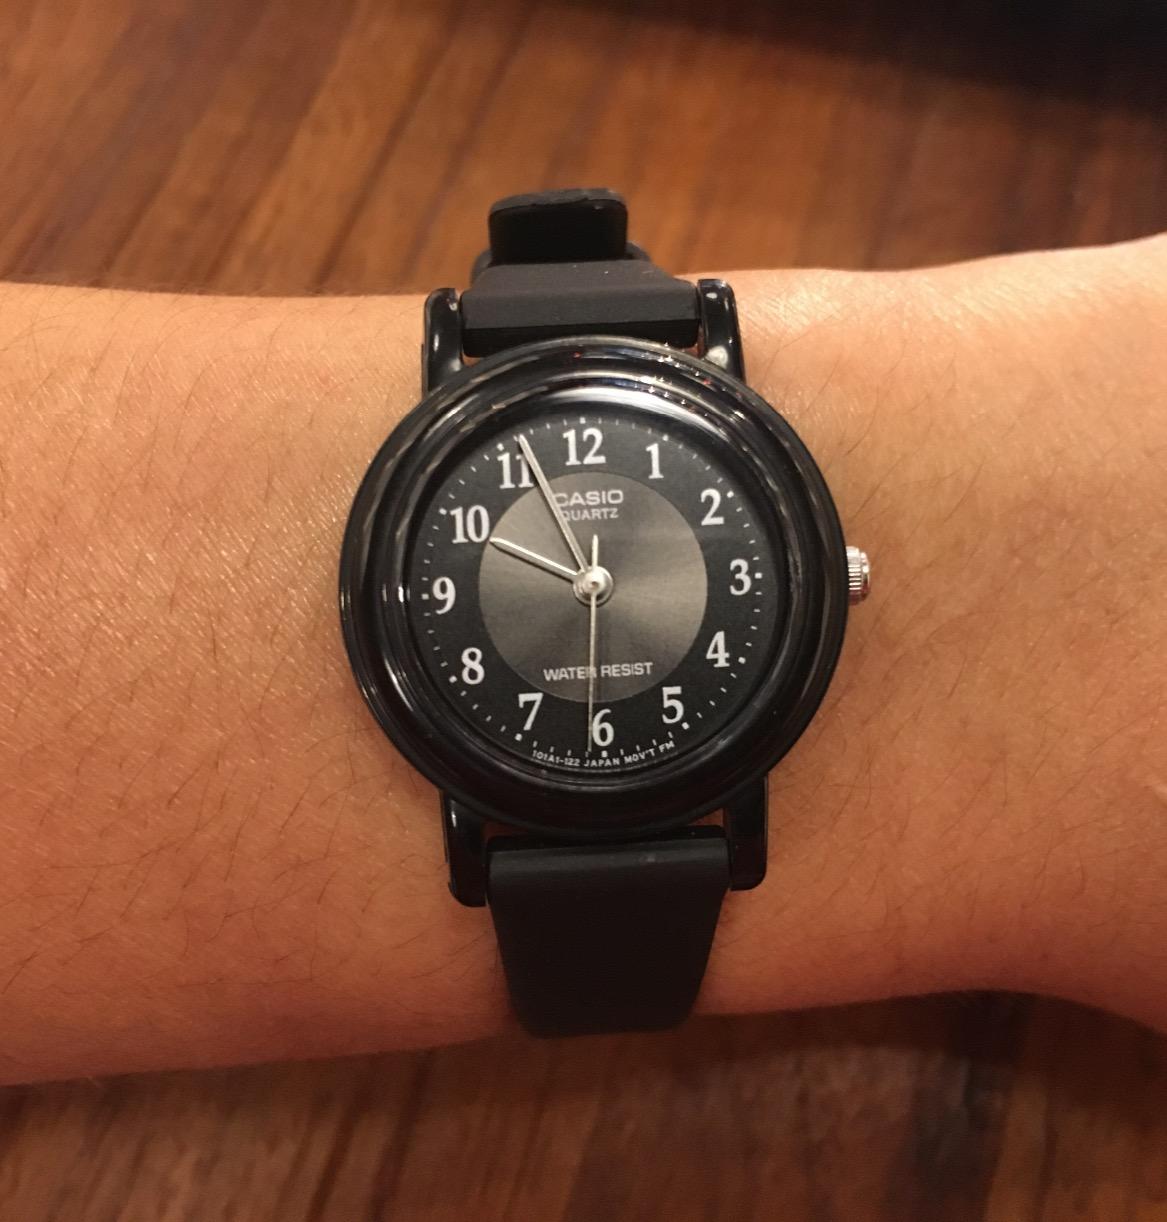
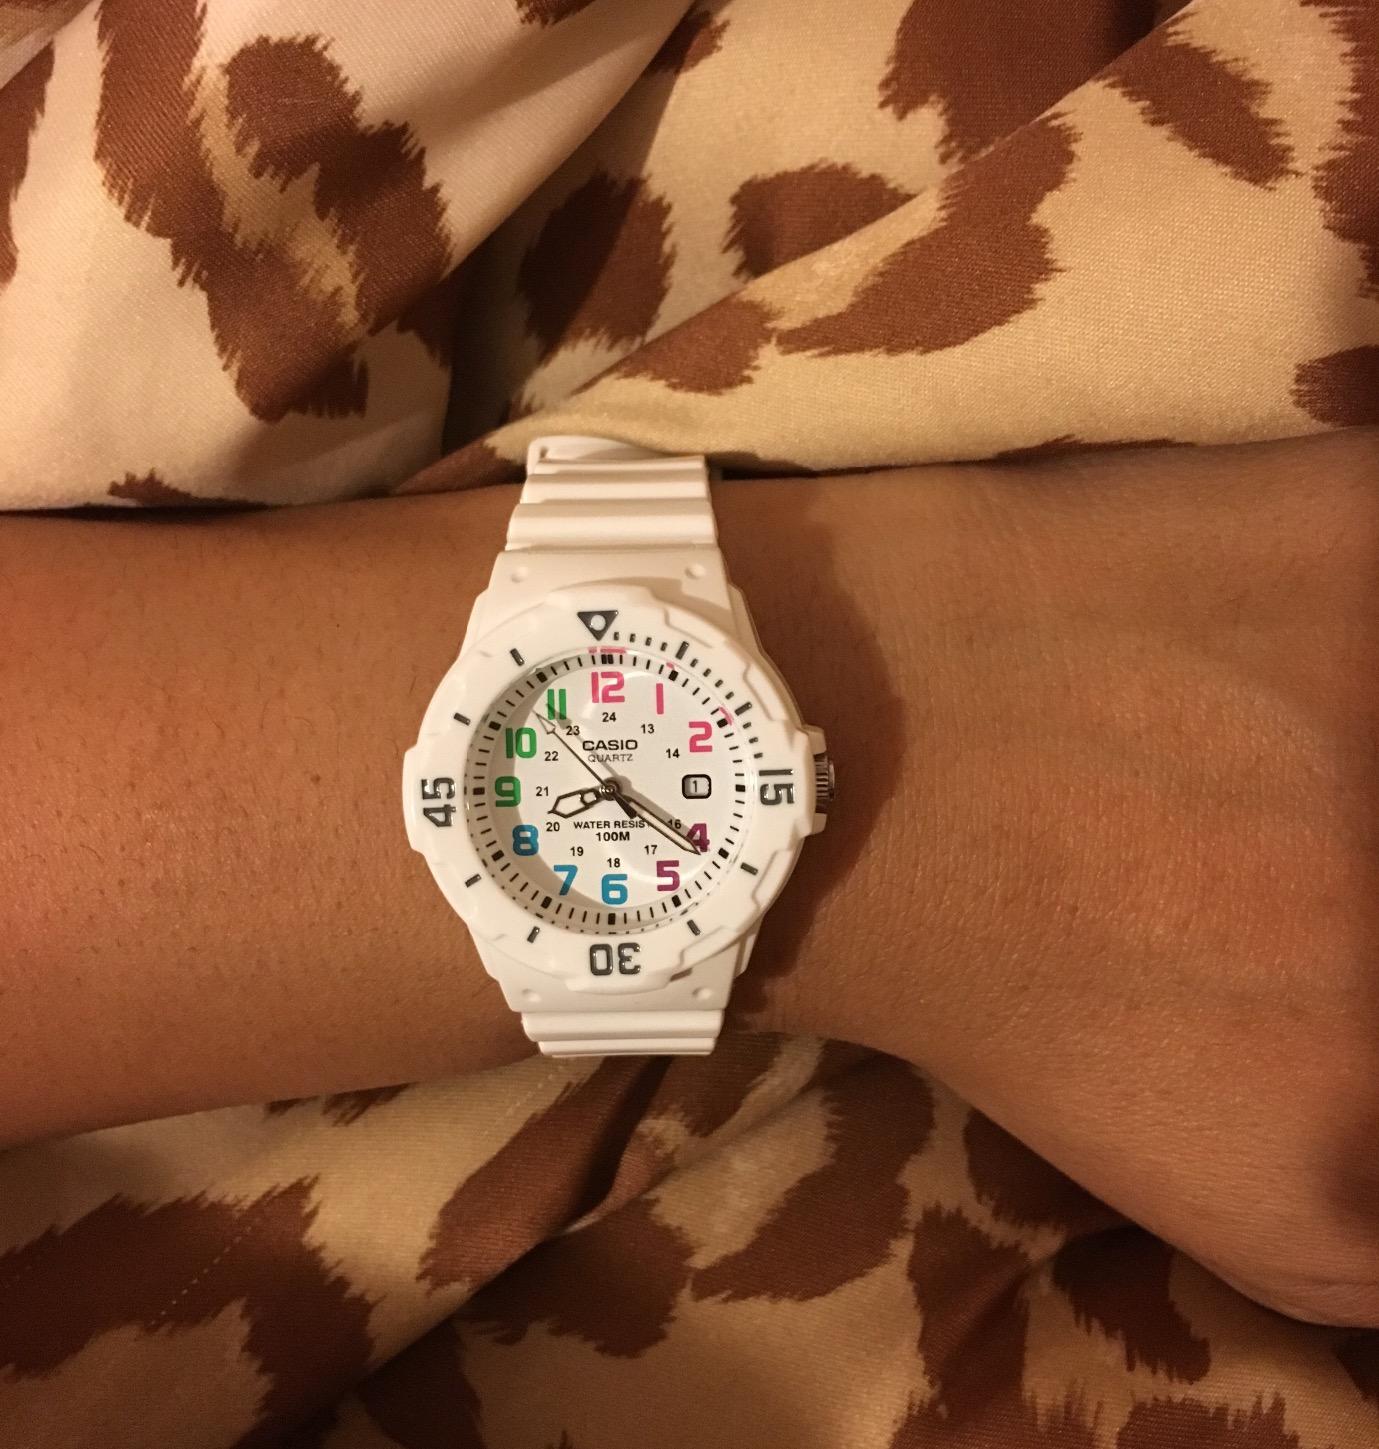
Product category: accessories_watch
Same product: no